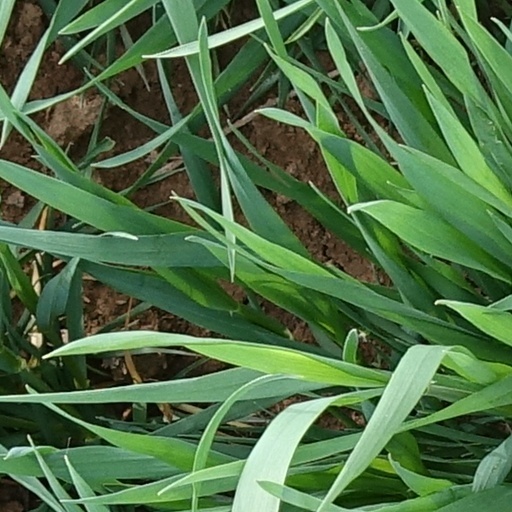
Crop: wheat